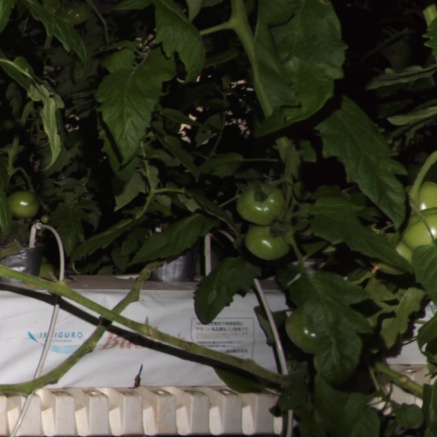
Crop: tomato